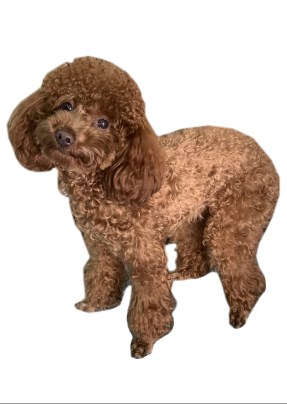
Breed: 2925-n000114-toy_poodle